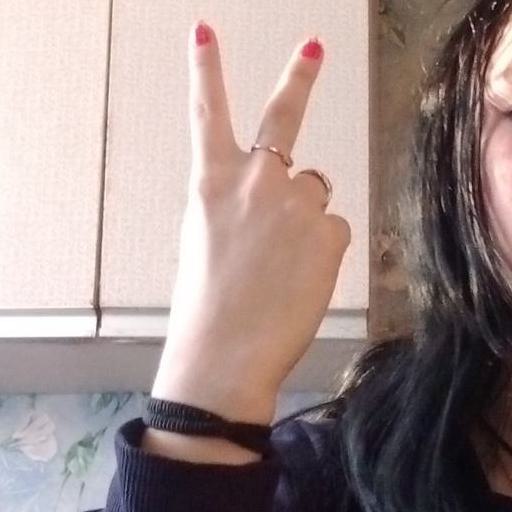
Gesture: peace_inverted